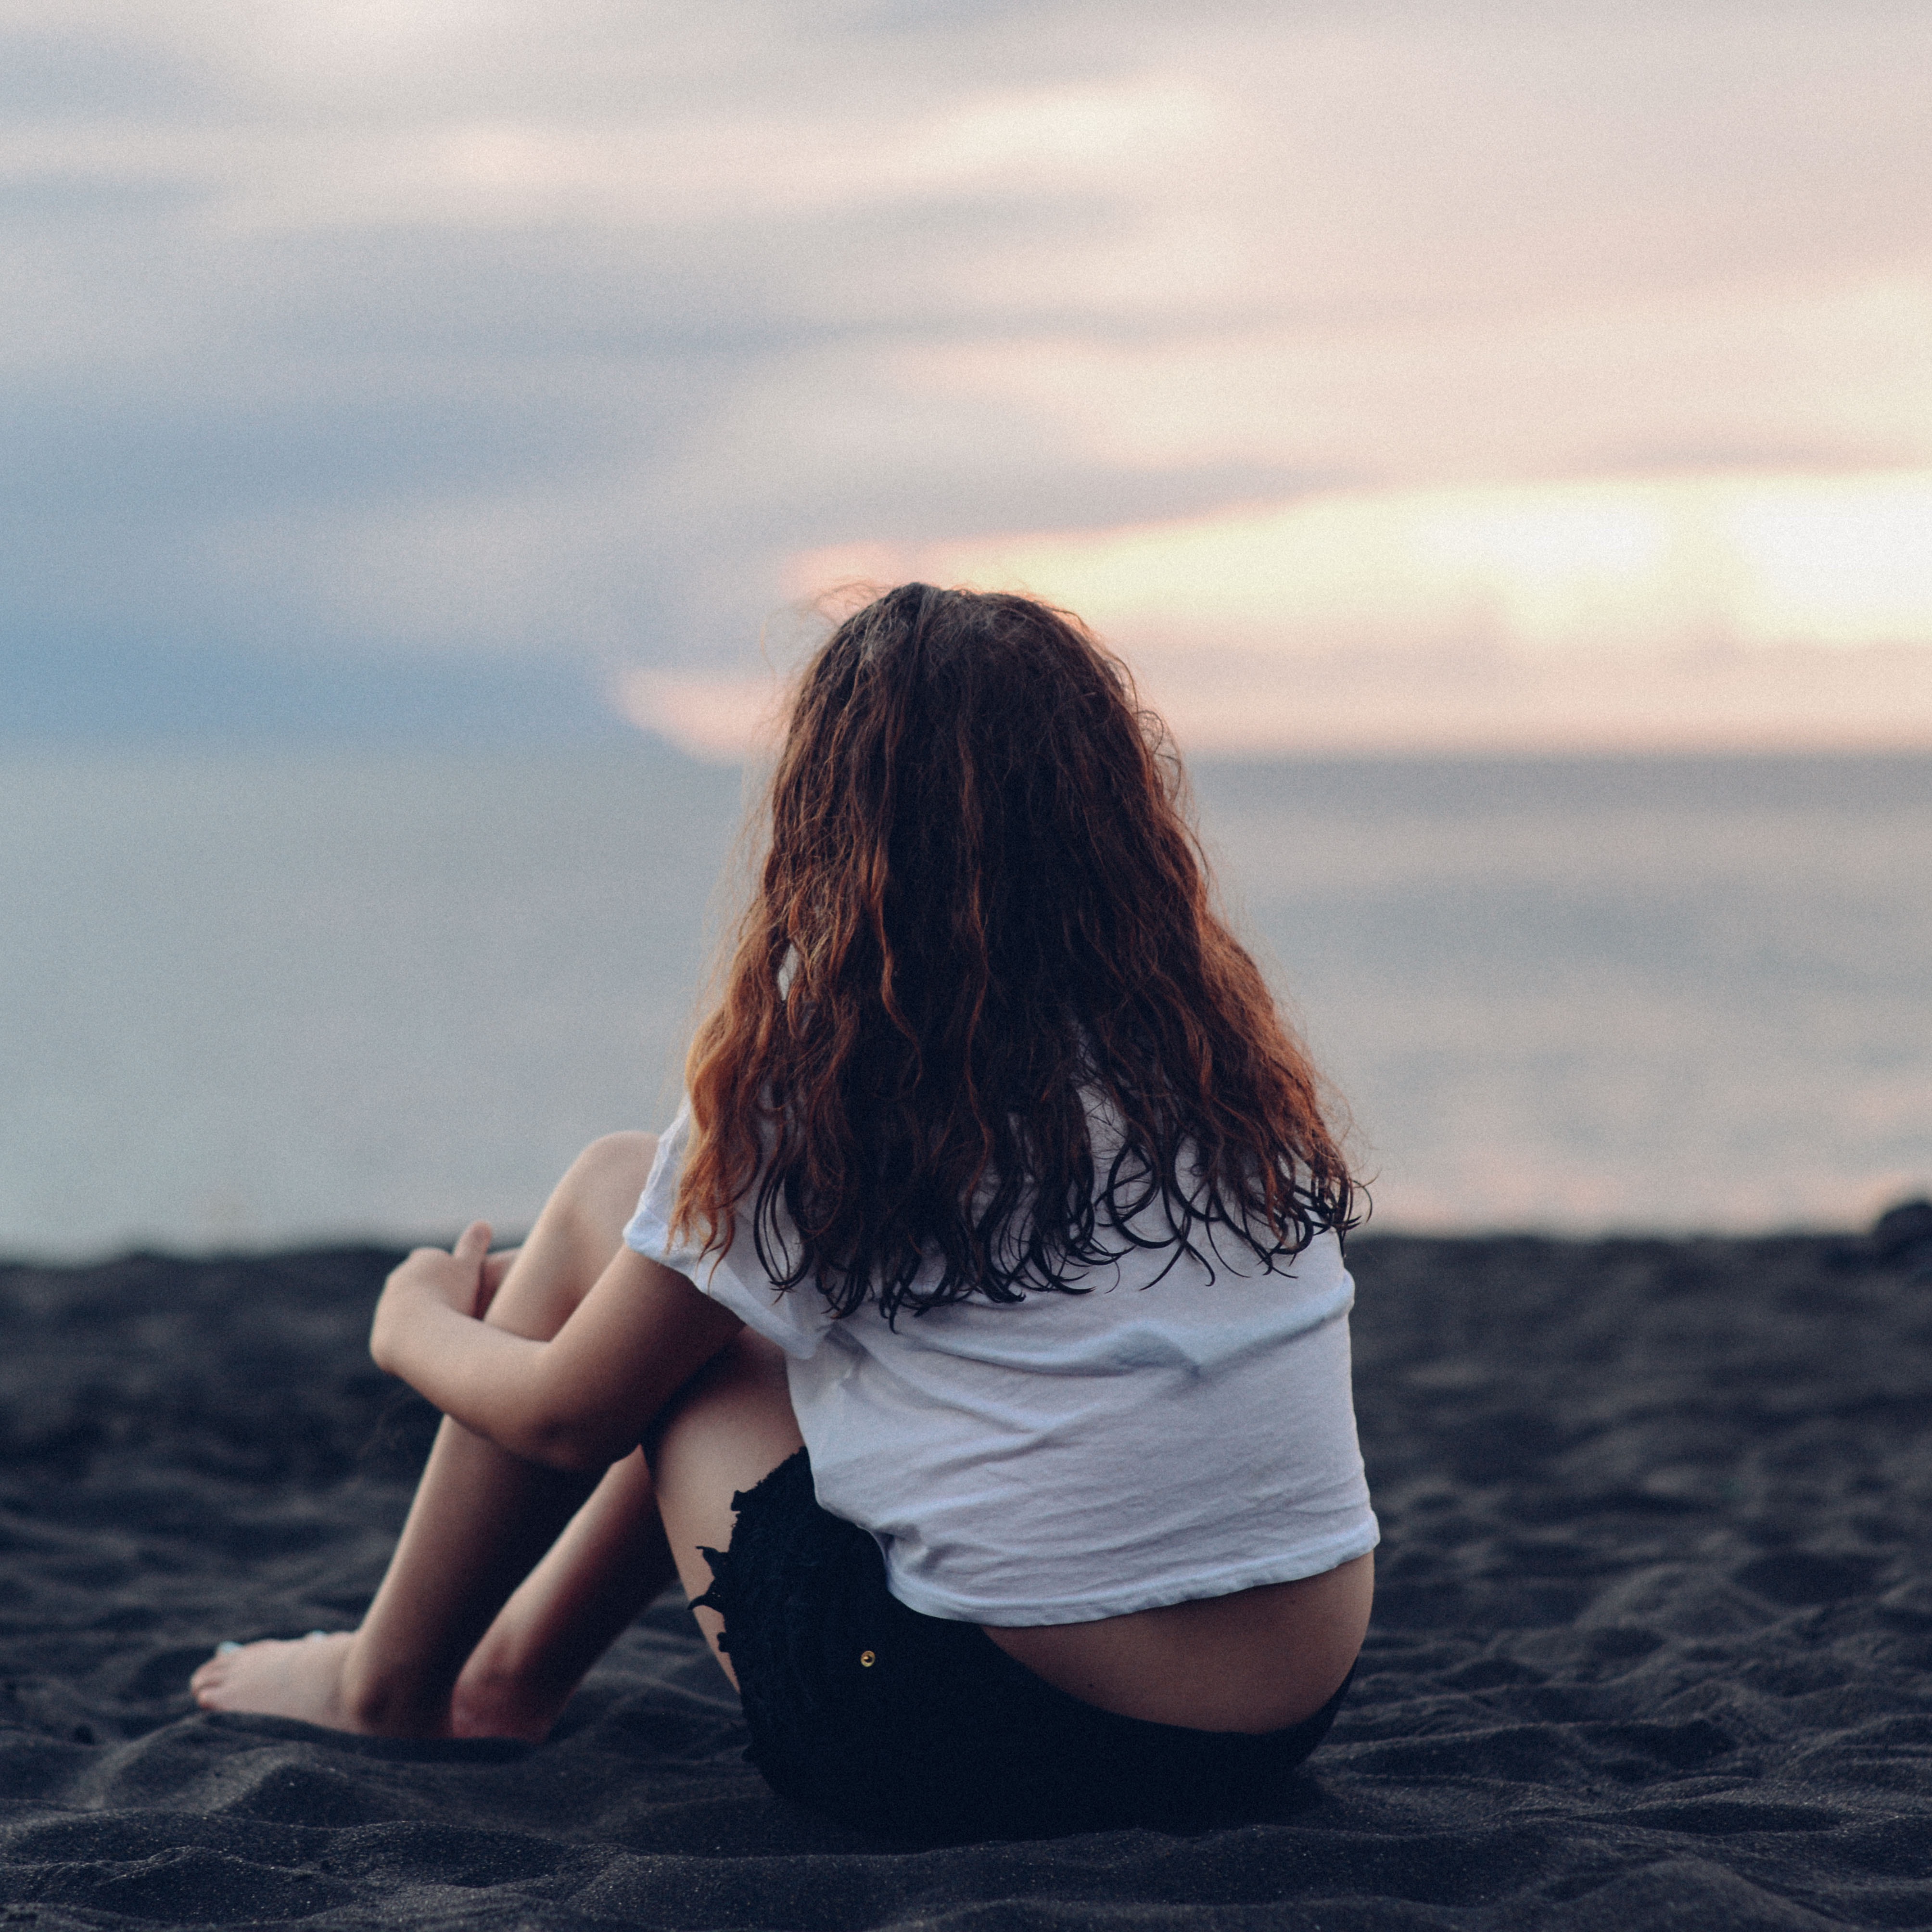
hand, beach, sea, sand, ocean, person, girl, woman, sunset, photography, sunlight, morning, portrait, model, sitting, romance, blue, dress, photograph, beauty, emotion, interaction, photo shoot, portrait photography, human positions